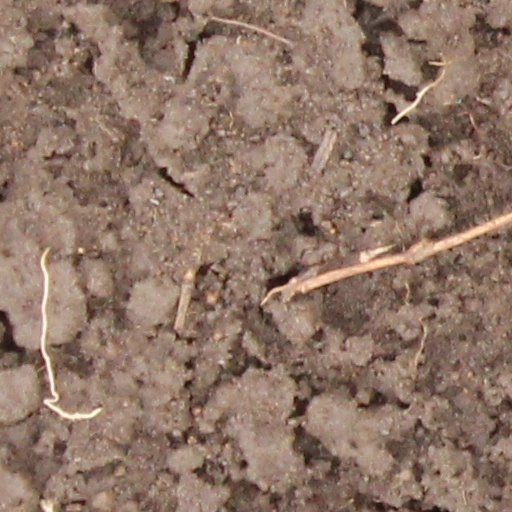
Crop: wheat